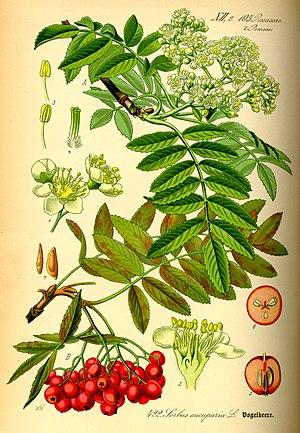
Le Sorbier des oiseleurs ou Sorbier des oiseaux est un petit arbre qui peut atteindre les 15 mètres de haut. Il vit principalement en lisière de forêts d'épicéas. Le sorbier est cousin avec le cormier. Ses feuilles sont composées de 17 ou 15 folioles lancéolées doublement dentées reliées au pétiole.
Les sorbiers et les alisiers sont des plantes arbustives de la famille des Rosacées.